Economy of Atlanta

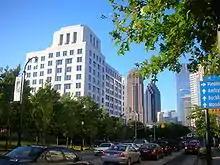
Federal Reserve Bank in Midtown Atlanta.

Atlanta has a sizable financial sector. The Federal Reserve System has a district headquarters in Atlanta; the Federal Reserve Bank of Atlanta, which oversees much of the deep South, relocated from downtown to Midtown in 2001. Wachovia announced plans in August 2006 to place its new credit-card division in Atlanta, and city, state and civic leaders harbor long-term hopes of having the city serve as the home of the secretariat of a future Free Trade Area of the Americas. Before being acquired by BB&T in 2019, SunTrust Banks, the seventh largest bank by asset holdings in the United States, had its home office on Peachtree Street in downtown.